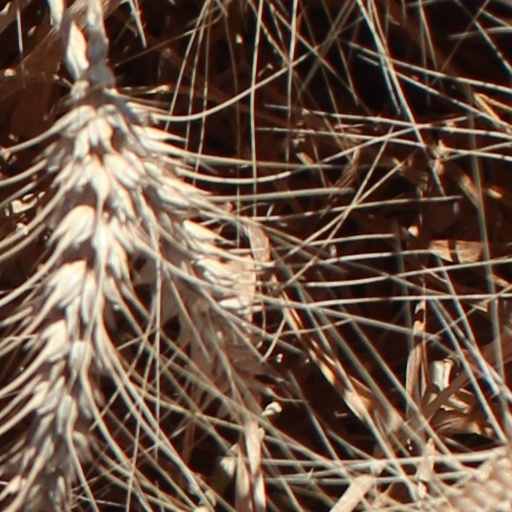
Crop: wheat